Paul von Rennenkampf

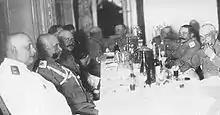
Rennenkampf (second on the left) with his staff in the hotel "Dessauer Hof" in Insterburg in Russian-occupied East Prussia, August 1914

In the beginning of the First World War, Rennenkampf was appointed commander of the 1st Army of the Northwestern Front, under commander-in-chief General Yakov Zhilinsky; his rival Samsonov was the commander of the 2nd Army invading East Prussia from the south. On 7 August 1914, Rennenkampf and his troops entered East Prussia from the east. While retreating upon orders from the defending 8th Army commander, General Maximilian von Prittwitz, a gap formed between the Russian armies; exploiting this, the Imperial German 1st Division, commanded by General Hermann von François, counterattacked at the Battle of Stallupönen, initiating the Eastern Front of the war. Although it was a victory for the Germans, Russian artillery bombardment halted the German offensive, causing François to withdraw to the town of Gumbinnen.